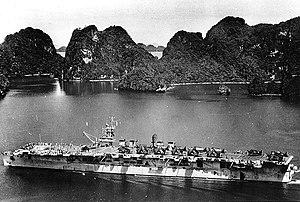
La classe Independence est une série de neuf porte-avions légers américains produits en urgence pendant la Seconde Guerre mondiale en transformant des croiseurs légers de la classe Cleveland en cours de construction. Les autres navires composant la classe sont le Princeton, le Belleau Wood, le Cowpens, le Monterey, le Langley, le Cabot, le Bataan et le San Jacinto.